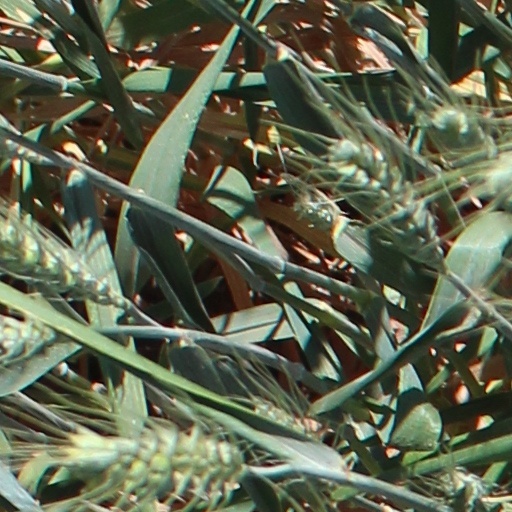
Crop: wheat